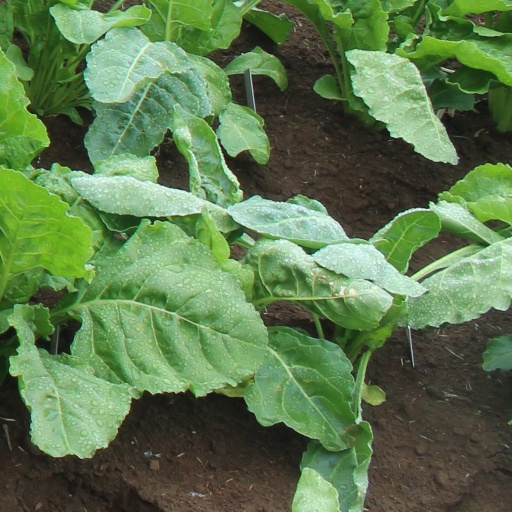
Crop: sugar beet